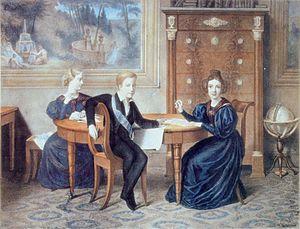
Janvière Marie Jeanne Charlotte Léopoldine Candide Françoise Xavière de Paule Michelle Gabrielle Raphaëlle Gonzague du Brésil, princesse impériale du Brésil, infante de Portugal, puis par son mariage, comtesse d’Aquila et princesse des Deux-Siciles, est née le 11 mars 1822 à Rio de Janeiro, au Brésil, et est décédée le 13 mars 1901, à Nice, en France. Deuxième fille de l’empereur-roi Pierre Iᵉʳ / IV du Brésil et du Portugal, elle fut l’héritière présomptive de son frère Pierre II du Brésil de 1831 à 1845.